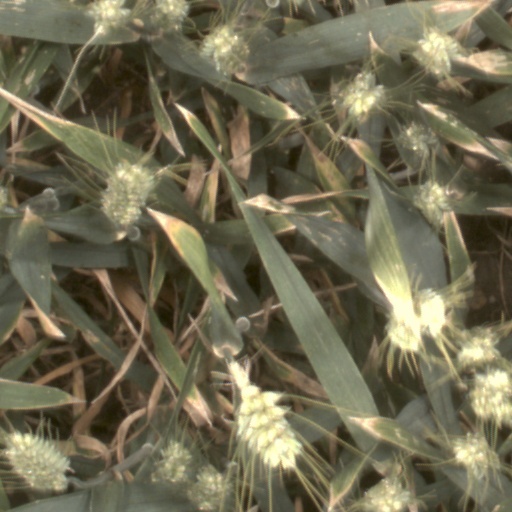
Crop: wheat